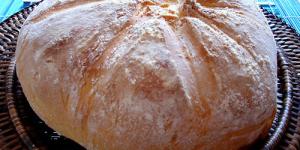
pan casero